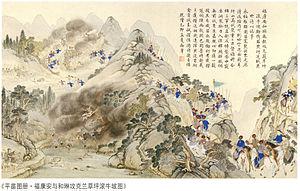
L'expression controversée « génocide des peuples autochtones » désigne la destruction massive de l'ensemble d'une collectivité ou d'une culture classée parmi les peuples autochtones, définis comme étant des minorités ethniques dont le territoire historique et actuel est intégralement occupé par l'expansion coloniale ou par la formation d'un État-nation dominé par un groupe politique issu d'une puissance coloniale.